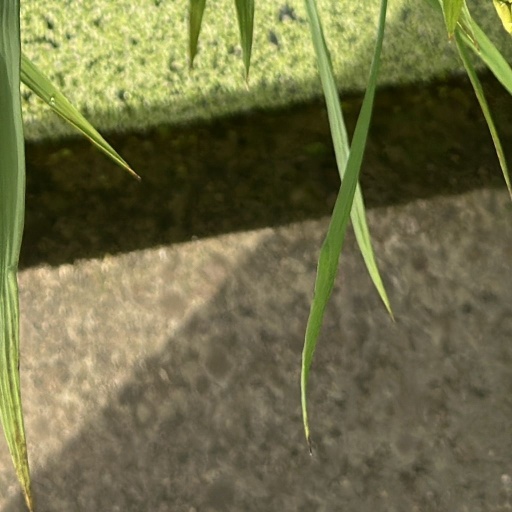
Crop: rice